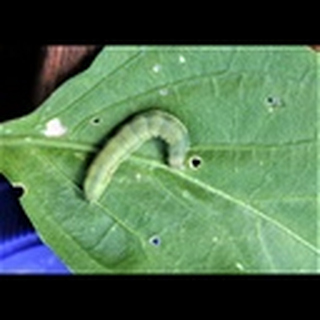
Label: cotton_army_worm